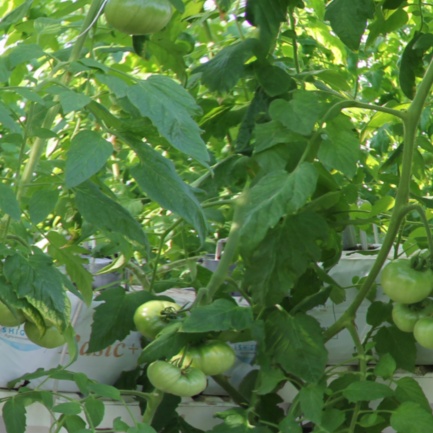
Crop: tomato